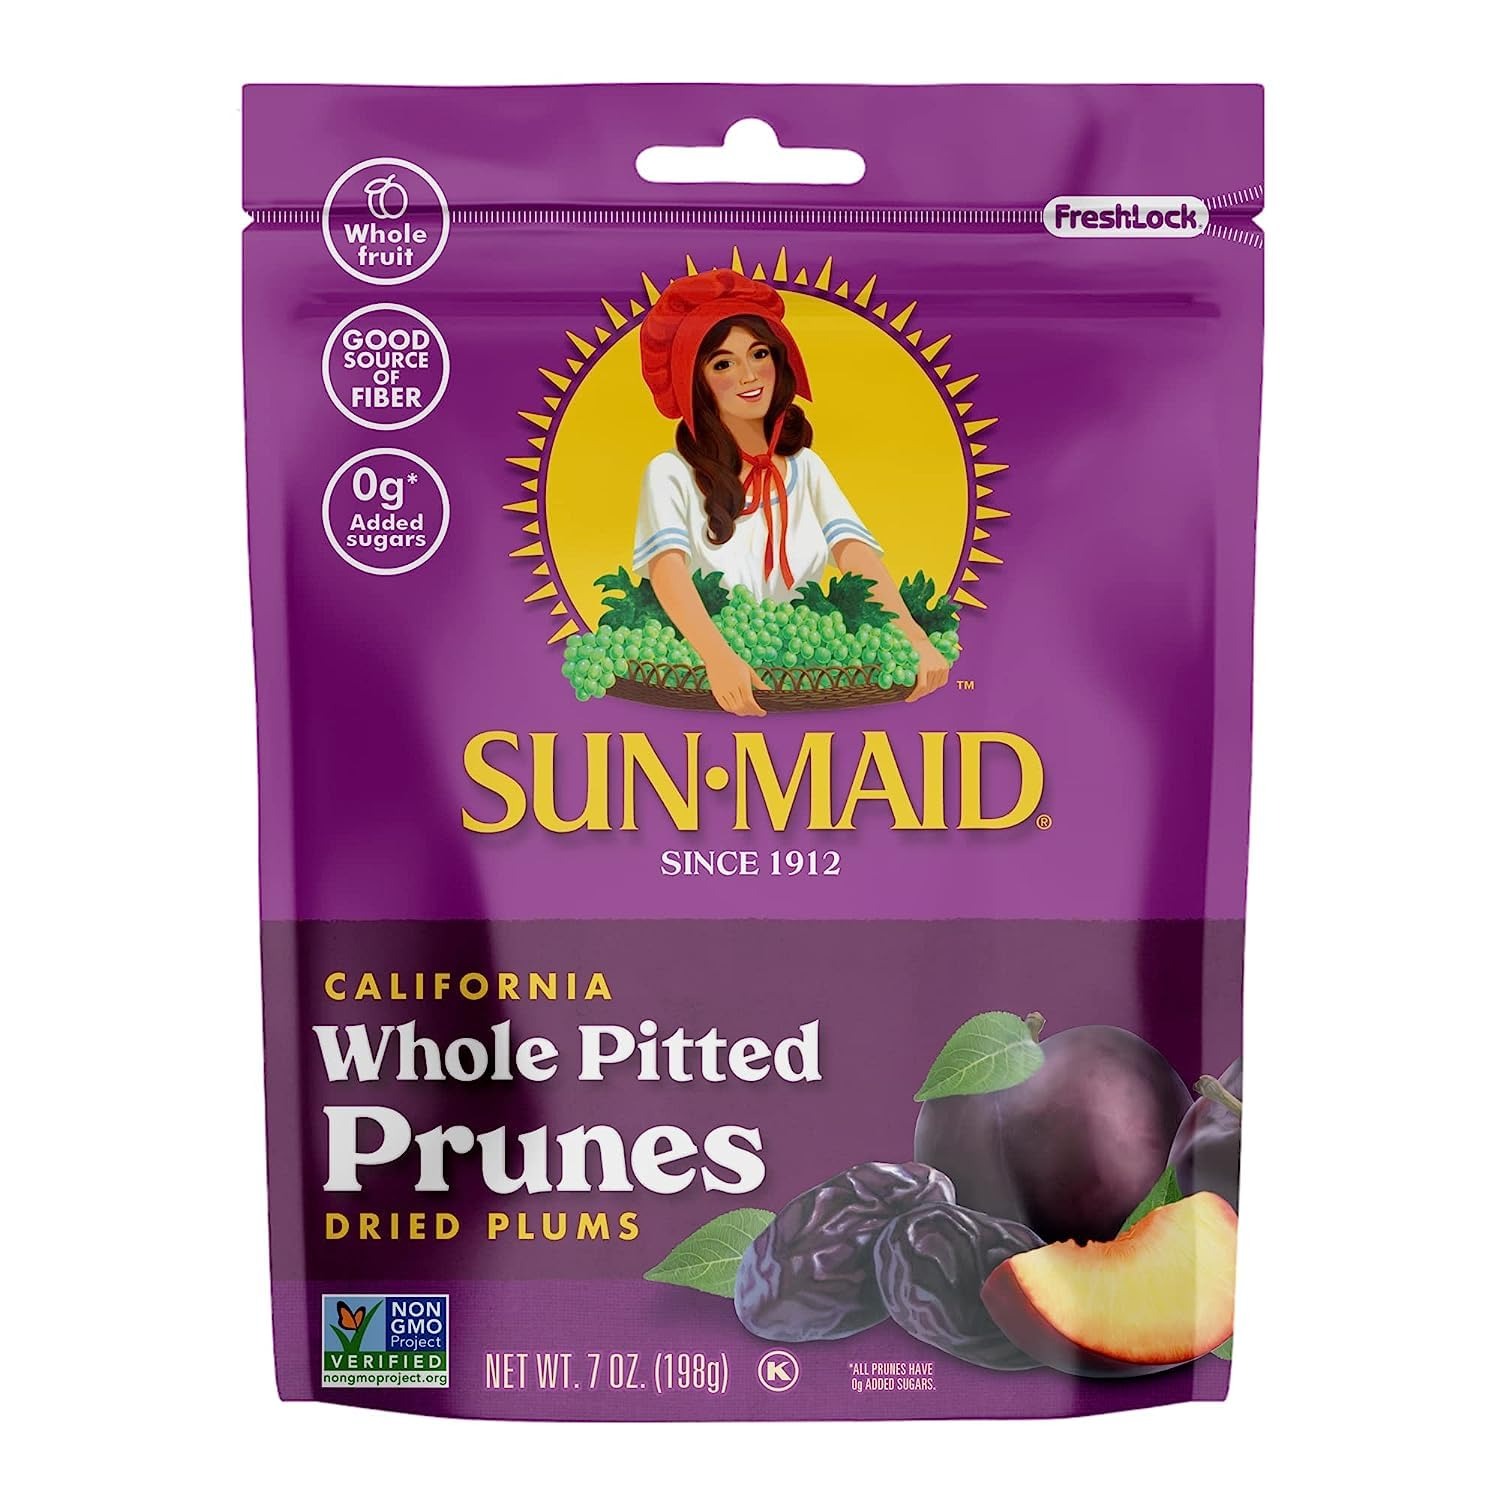
Item Name: Sun-Maid | California Pitted Prunes | 7 Ounce Resealable Bag (Pack Of 3)
Bullet Point 1: Item form : Dried
Bullet Point 2: Item form : Dried
Value: 21.0
Unit: Ounce

Price: 9.99